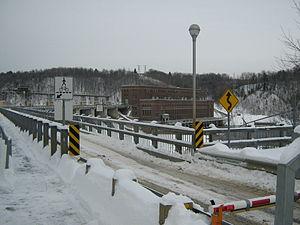
Centrale hydroélectrique de La Gabelle, vue de Saint-Étienne-des-Grès
Saint-Étienne-des-Grès est une municipalité de paroisse du Québec située dans la municipalité régionale de comté de Maskinongé et la région administrative de la Mauricie.